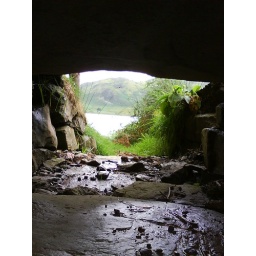
A view from under a little foot bridge overlooking one of the lake district many lakes.